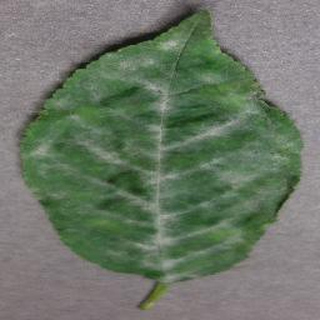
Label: cherry_powdery_mildew